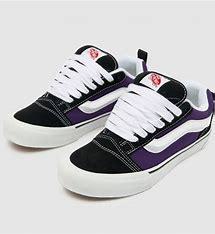
Brand: Vans
Model: KNU Skool